Guangzhou North railway station

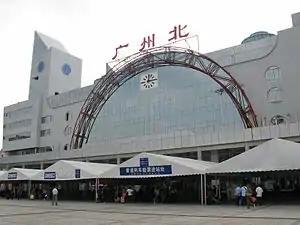
Exterior

Guangzhou North railway station is a railway station in Huadu District in northern Guangzhou, Guangdong Province, China, opened in 1908.